List of Australia-New Guinea species extinct in the Holocene

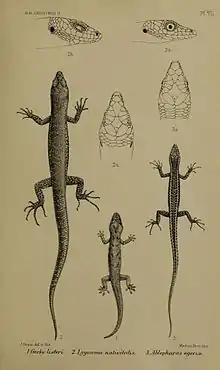
All extinct and extinct in the wild reptiles of Christmas Island, from left to right: "Emoia nativitatis", "Lepidodactylus listeri", "Cryptoblepharus egeriae".

Plants and animals are listed as extinct and the federal level under the auspices of the Environment Protection and Biodiversity Conservation Act 1999. The Act lists all plants considered to have become extinct since the commencement of European settlement of Australia in 1788. There are 37 species currently listed as extinct under the Act.